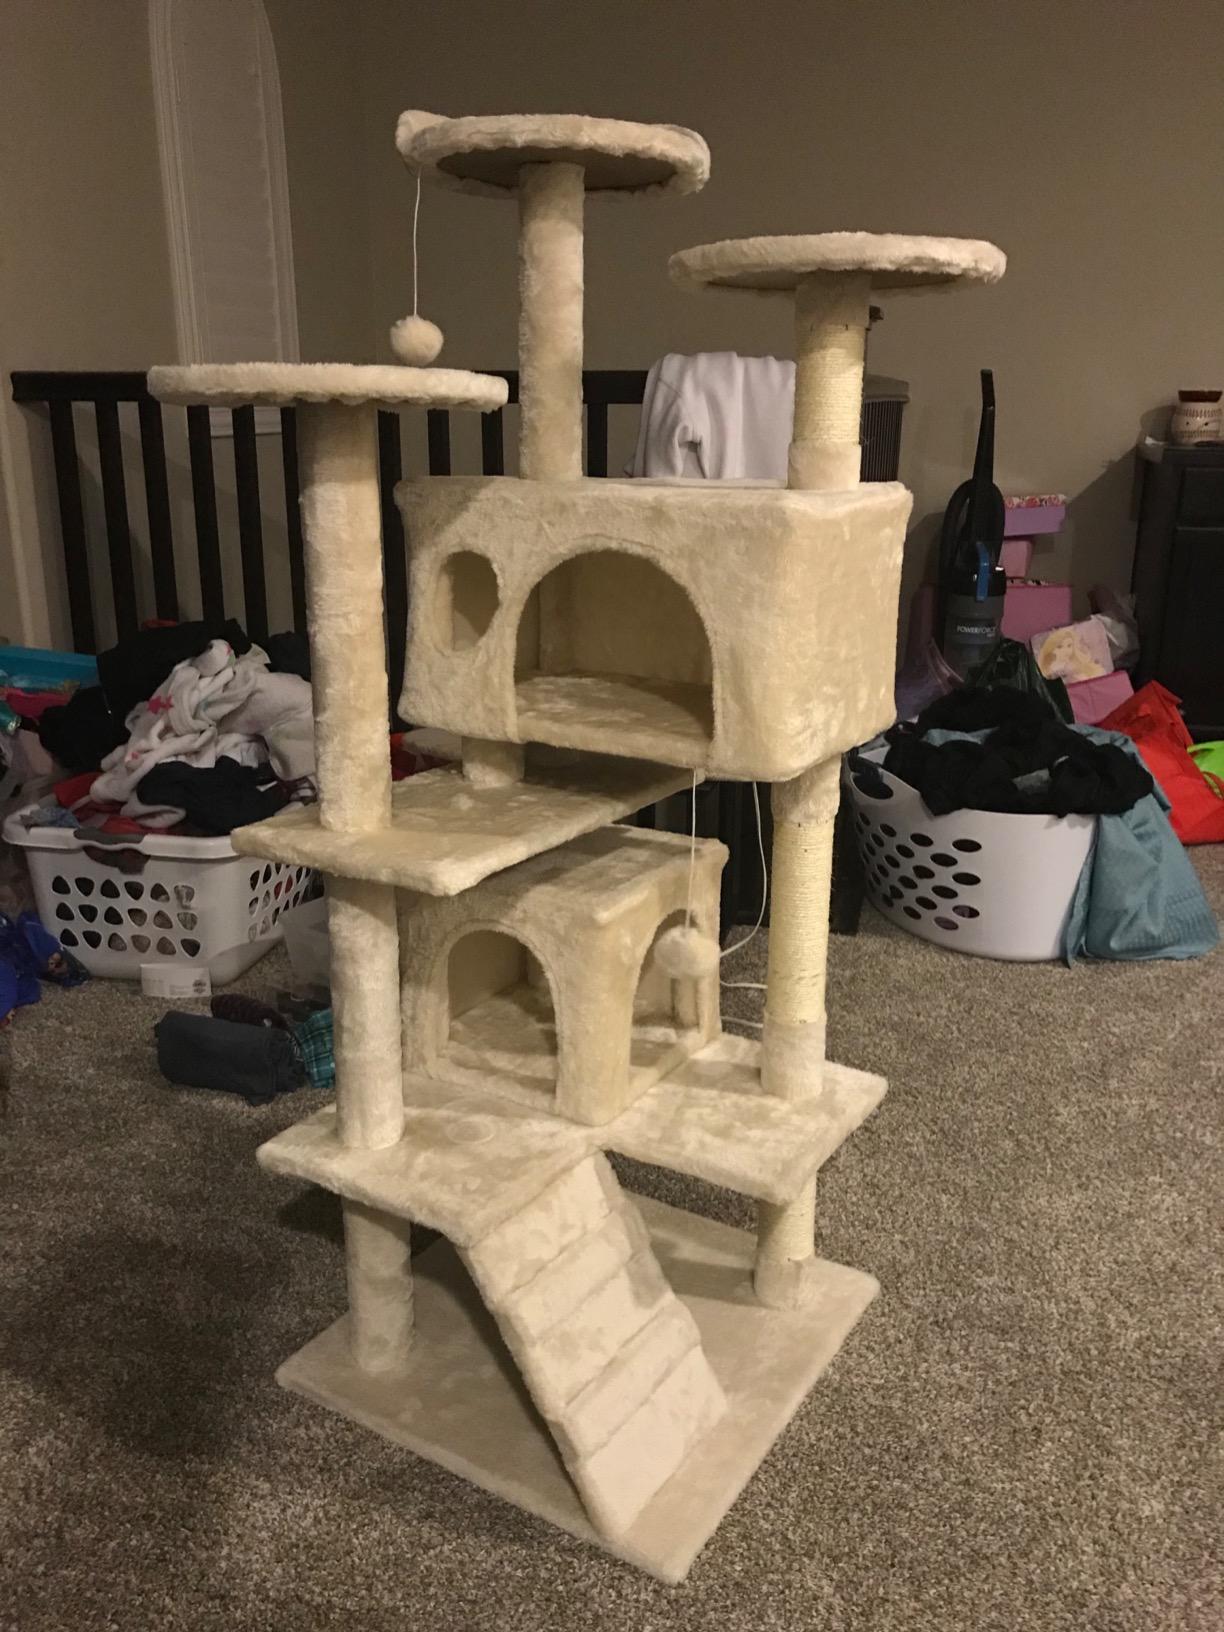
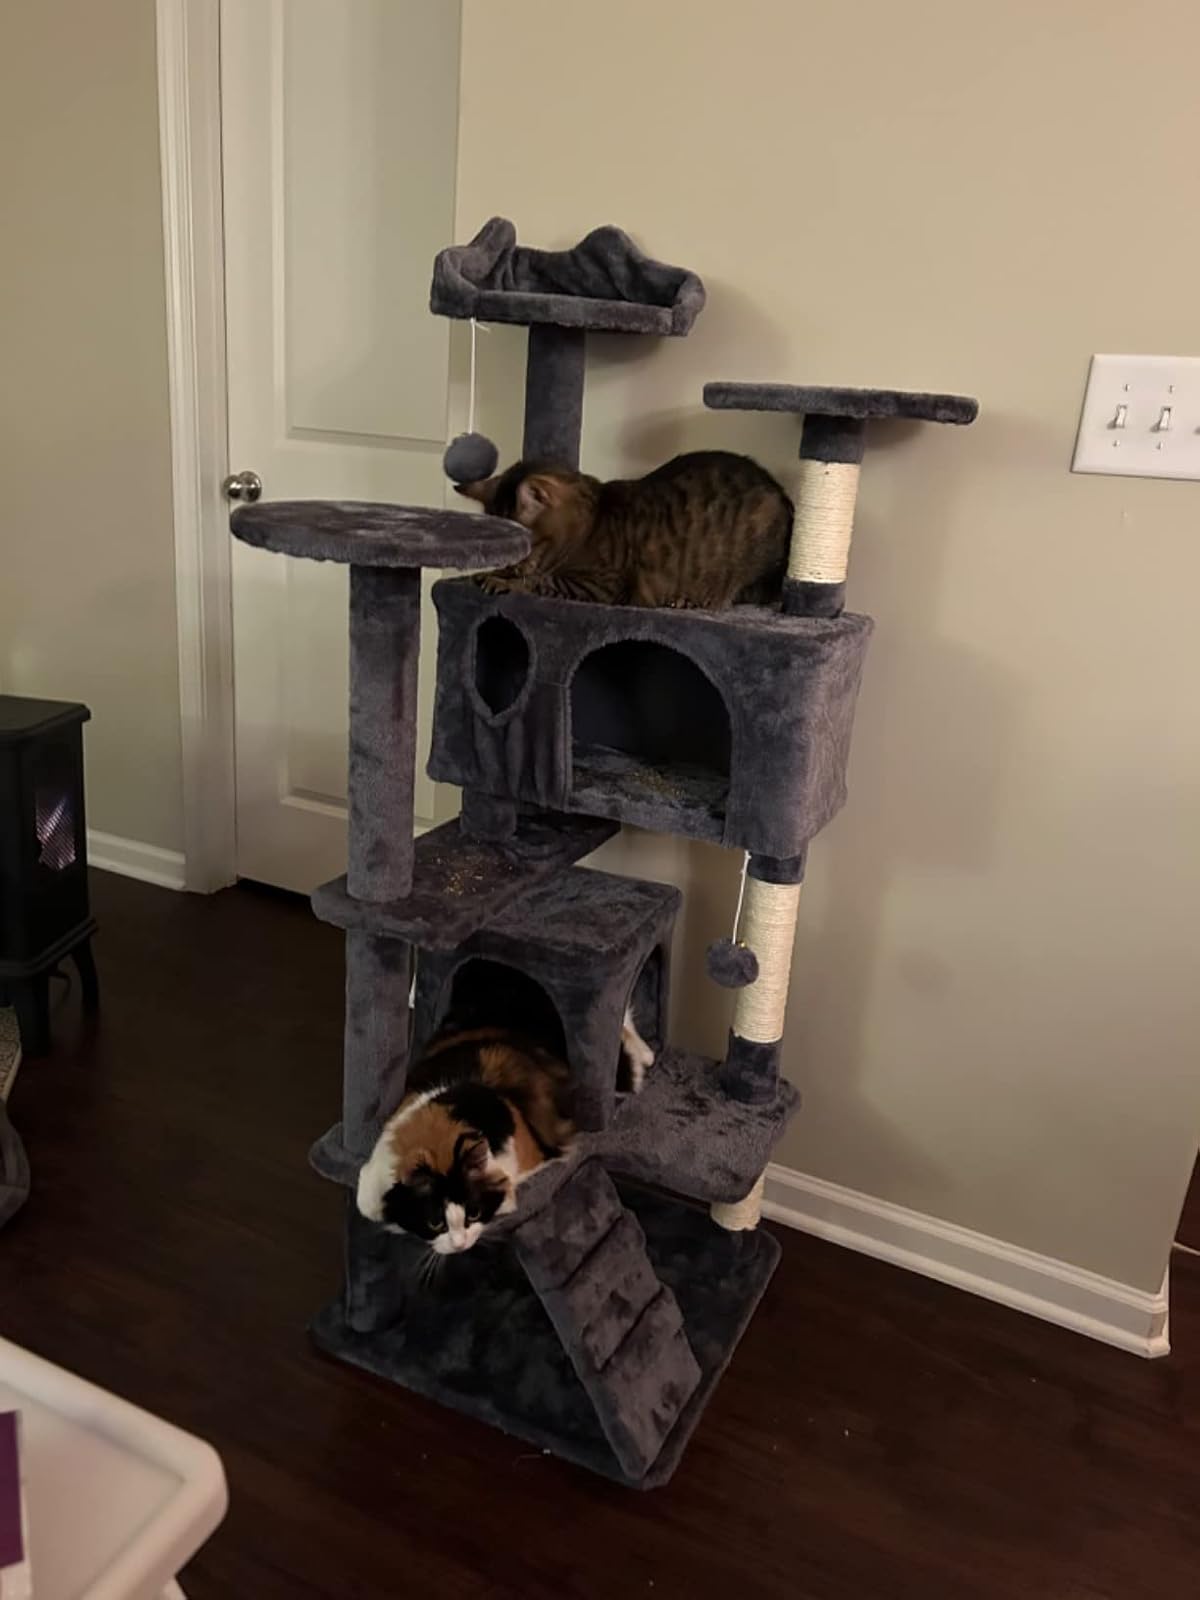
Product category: items_cat tree
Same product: no